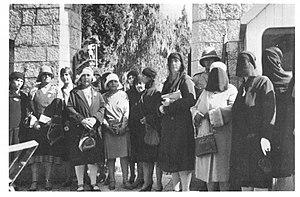
Le terme Palestiniens désigne aujourd'hui un ensemble de populations arabophones établi principalement dans la région géographique de la Palestine. Dans son acception juridique, il désigne l'ensemble des personnes de nationalité palestinienne.
L'Association des femmes arabes était l'une des principales organisations féminines sous le mandat britannique en Palestine. Fondée à Jérusalem le 26 octobre 1929, lors du premier Congrès des femmes arabes palestiniennes, elle avait pour objectifs d'améliorer la condition des femmes palestiniennes et de soutenir la lutte nationaliste.